Answer in natural language. Considering the relative positions, is brown side table with drawers (marked C) above or below blue modern tv stand (marked A)? Choose between the following options: below or above
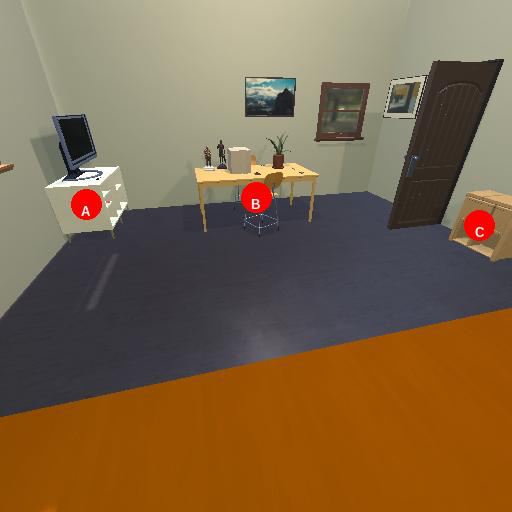
<answer>below</answer>